John Hsu (filmmaker)

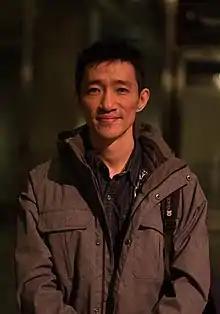
John Hsu at the International Film Festival Rotterdam 2020

His debut feature film "Detention" (2019), was based on the video game of the same name. It was nominated for twelve prizes at the 56th Golden Horse Awards and won five, including Best Adapted Screenplay, shared by Fu Kai-ling and Chien Shih-keng. Hsu also won Best New Director.